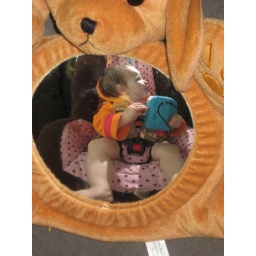
mirror in the car